Tommy Whittle

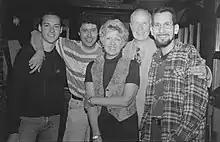
Tommy Whittle (second from right) after a concert at the Magnum's Jazz Club in Málaga (Spain) with his band in 1998

Tommy Whittle was born in Grangemouth, Scotland. He started playing clarinet at the age of 12 before taking up tenor saxophone at 13, guided by Alan Davie. He moved to Chatham, Kent, at 16 and in 1943 started playing in the dance-hall band of Claude Giddins in nearby Gillingham.